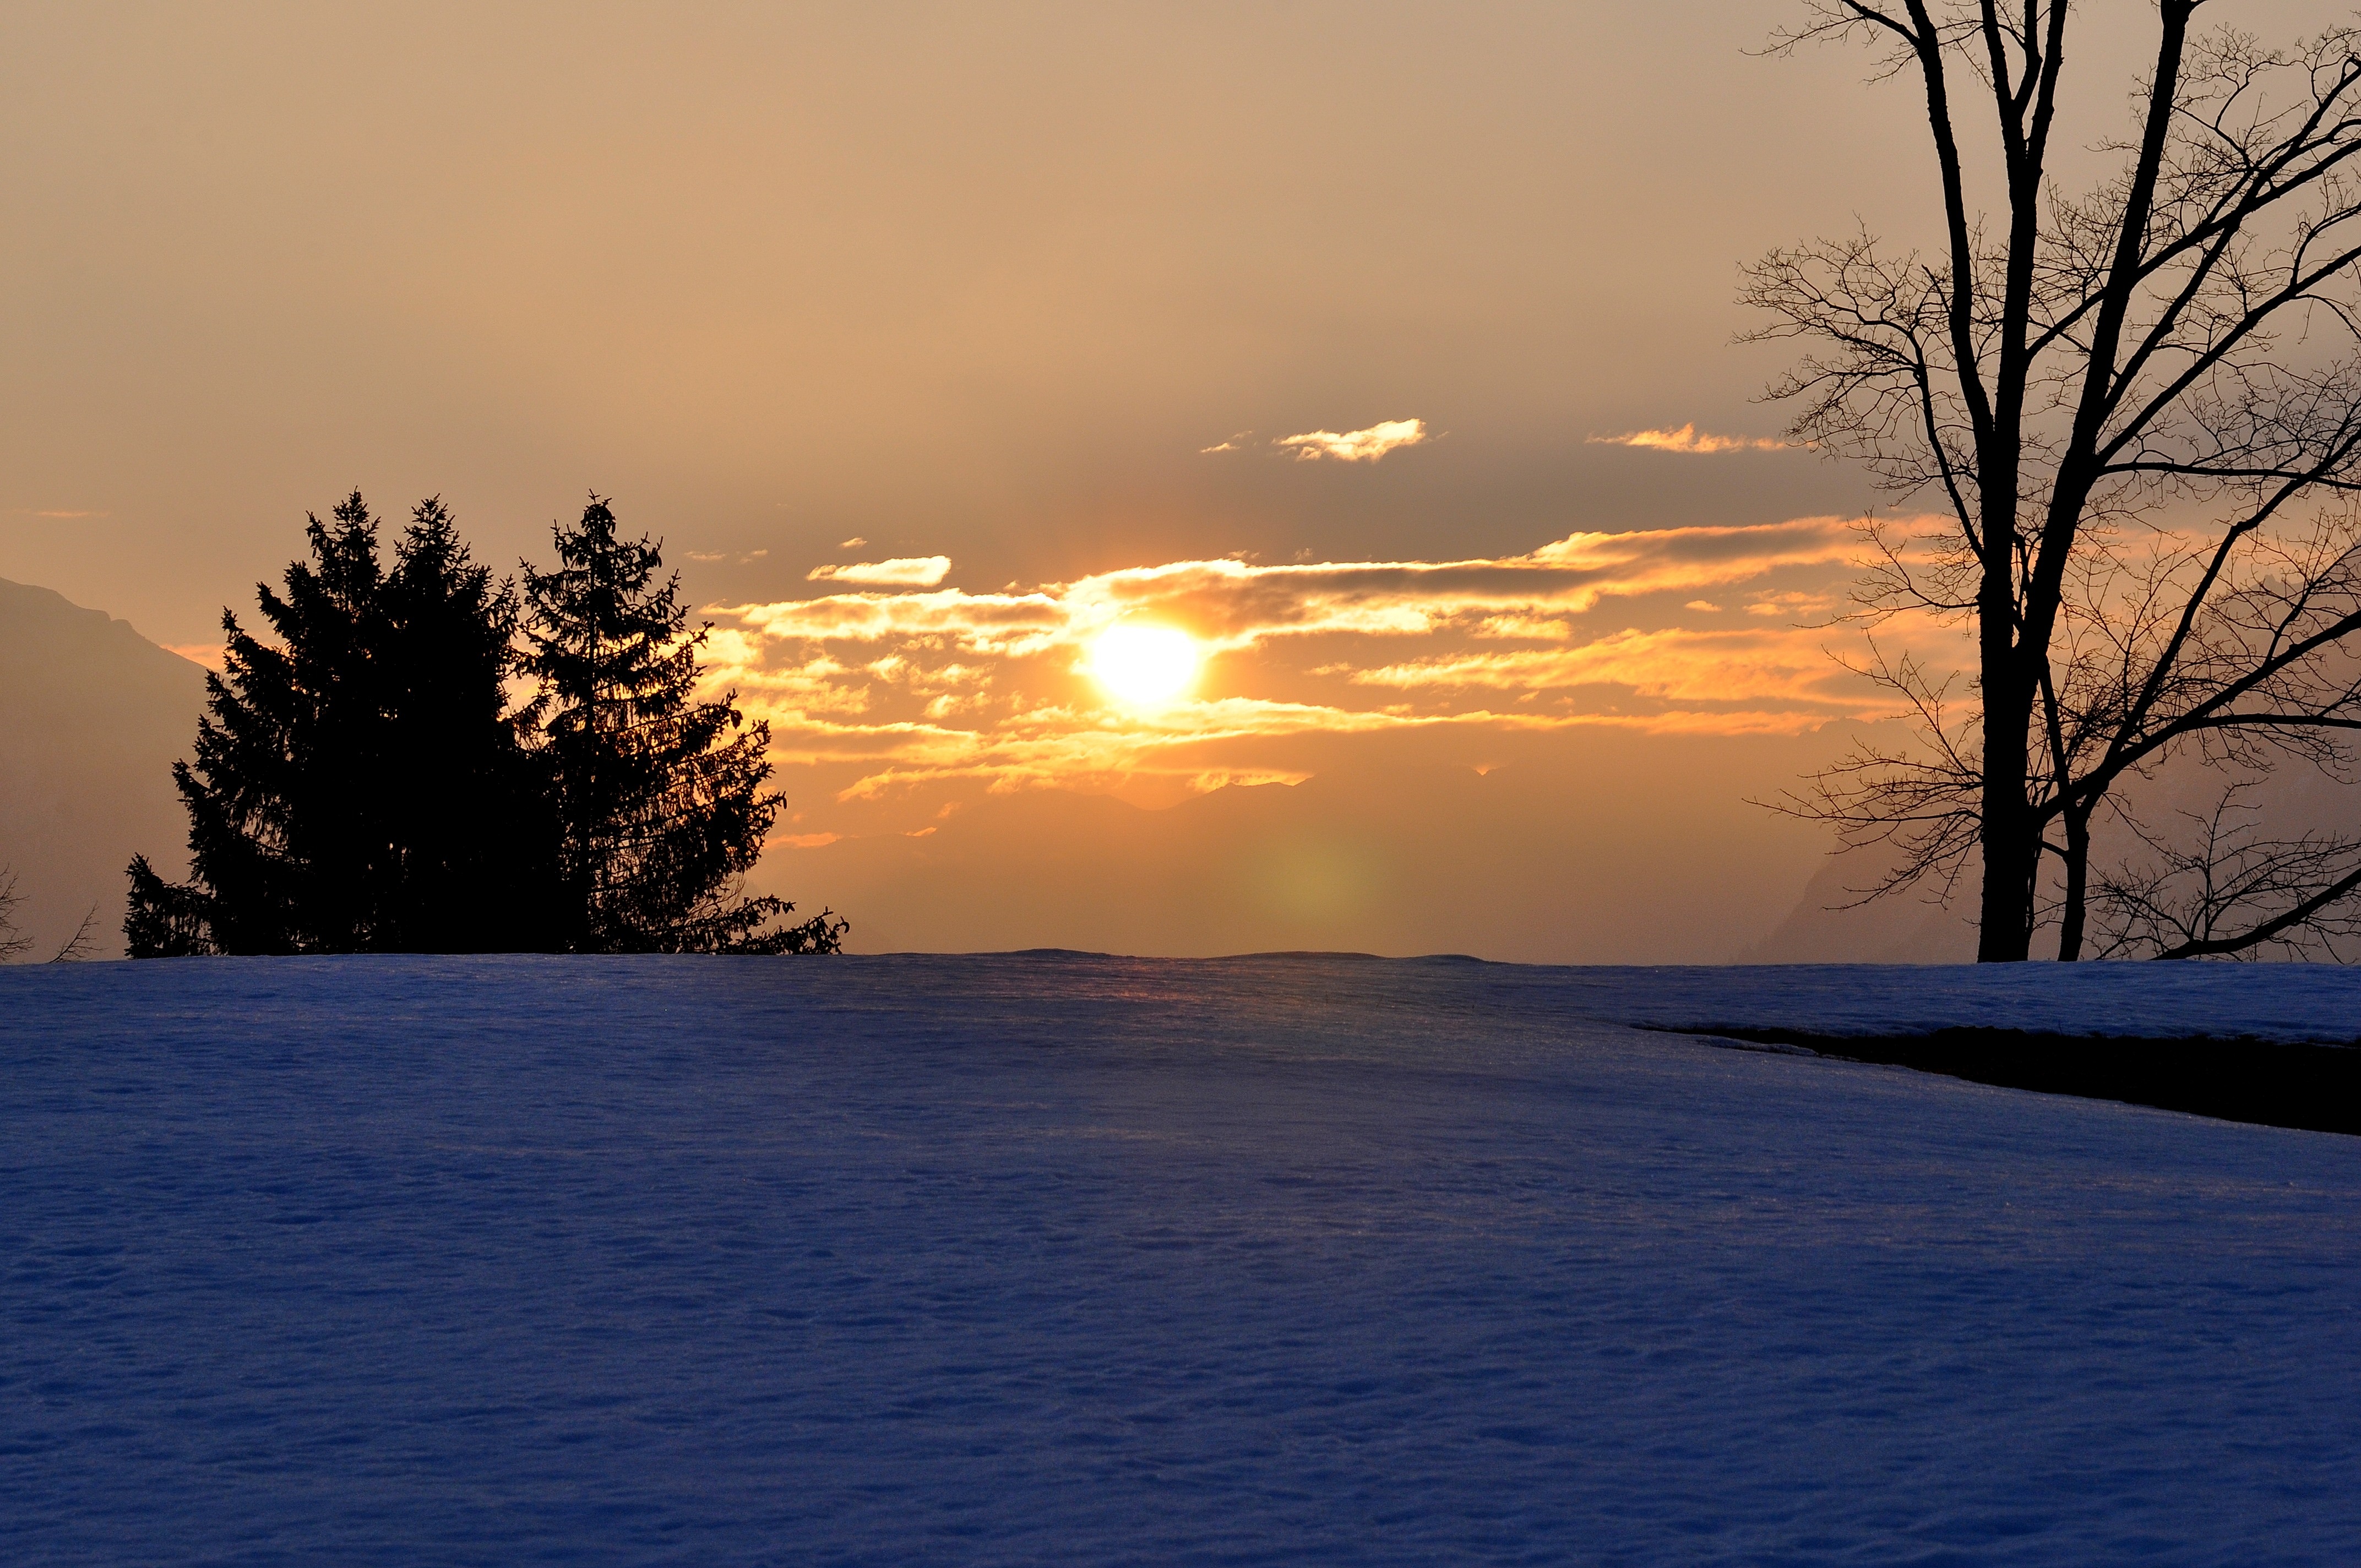
landscape, tree, nature, horizon, snow, winter, cloud, sky, sun, sunrise, sunset, sunlight, morning, dawn, atmosphere, dusk, ice, evening, reflection, weather, season, skies, outlook, silent, morgenstimmung, freezing, afterglow, atmospheric phenomenon